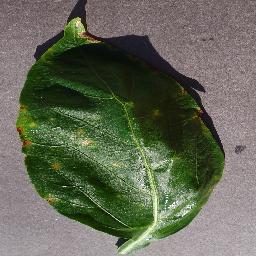
Label: Pepper,_bell___Bacterial_spot